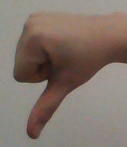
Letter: waw